Indian Mission Church

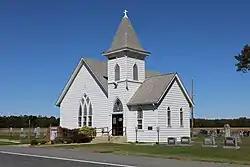

Indian Mission Church is a historic Methodist church located near Millsboro, Sussex County, Delaware. It was built in 1921, and is a one-story, wood-frame building covered with clapboard siding and in the Late Gothic Revival style. It features a two-story hipped roof tower and lancet windows. The congregation was organized in 1881 from the Harmony Church after the strongly Native American families of the Nanticoke Indian Association separated after the hiring of an African American minister.